Chris Porter (footballer, born 1983)

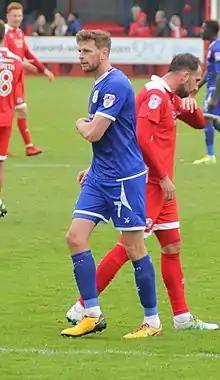
Chris Porter (2018)

On 31 May 2017, Porter signed a two-year contract with League Two side Crewe Alexandra on a free transfer after turning down a new contract offer from Colchester. He scored twice for Crewe on his debut in a 2–2 draw with Mansfield Town on 5 August 2017. After scoring 27 goals in his first two seasons at Crewe, an extra 12 months was added to Porter's initial contract, and after scoring his 10th goal of the (pandemic-shortened) 2019-2020 season on his 100th appearance, he was reported to have asked manager David Artell about a contract for the 2020–2021 season.